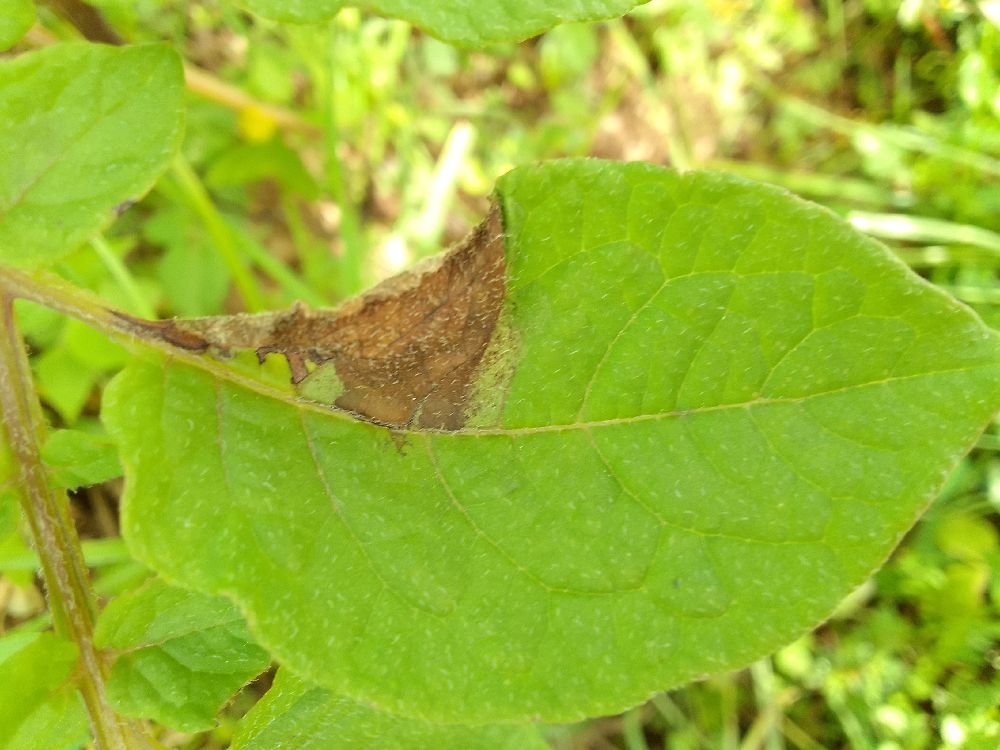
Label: Late blight